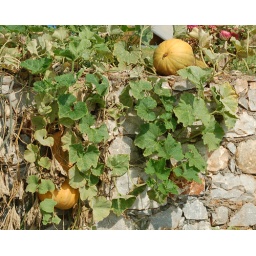
Squashs growing over a stone fence